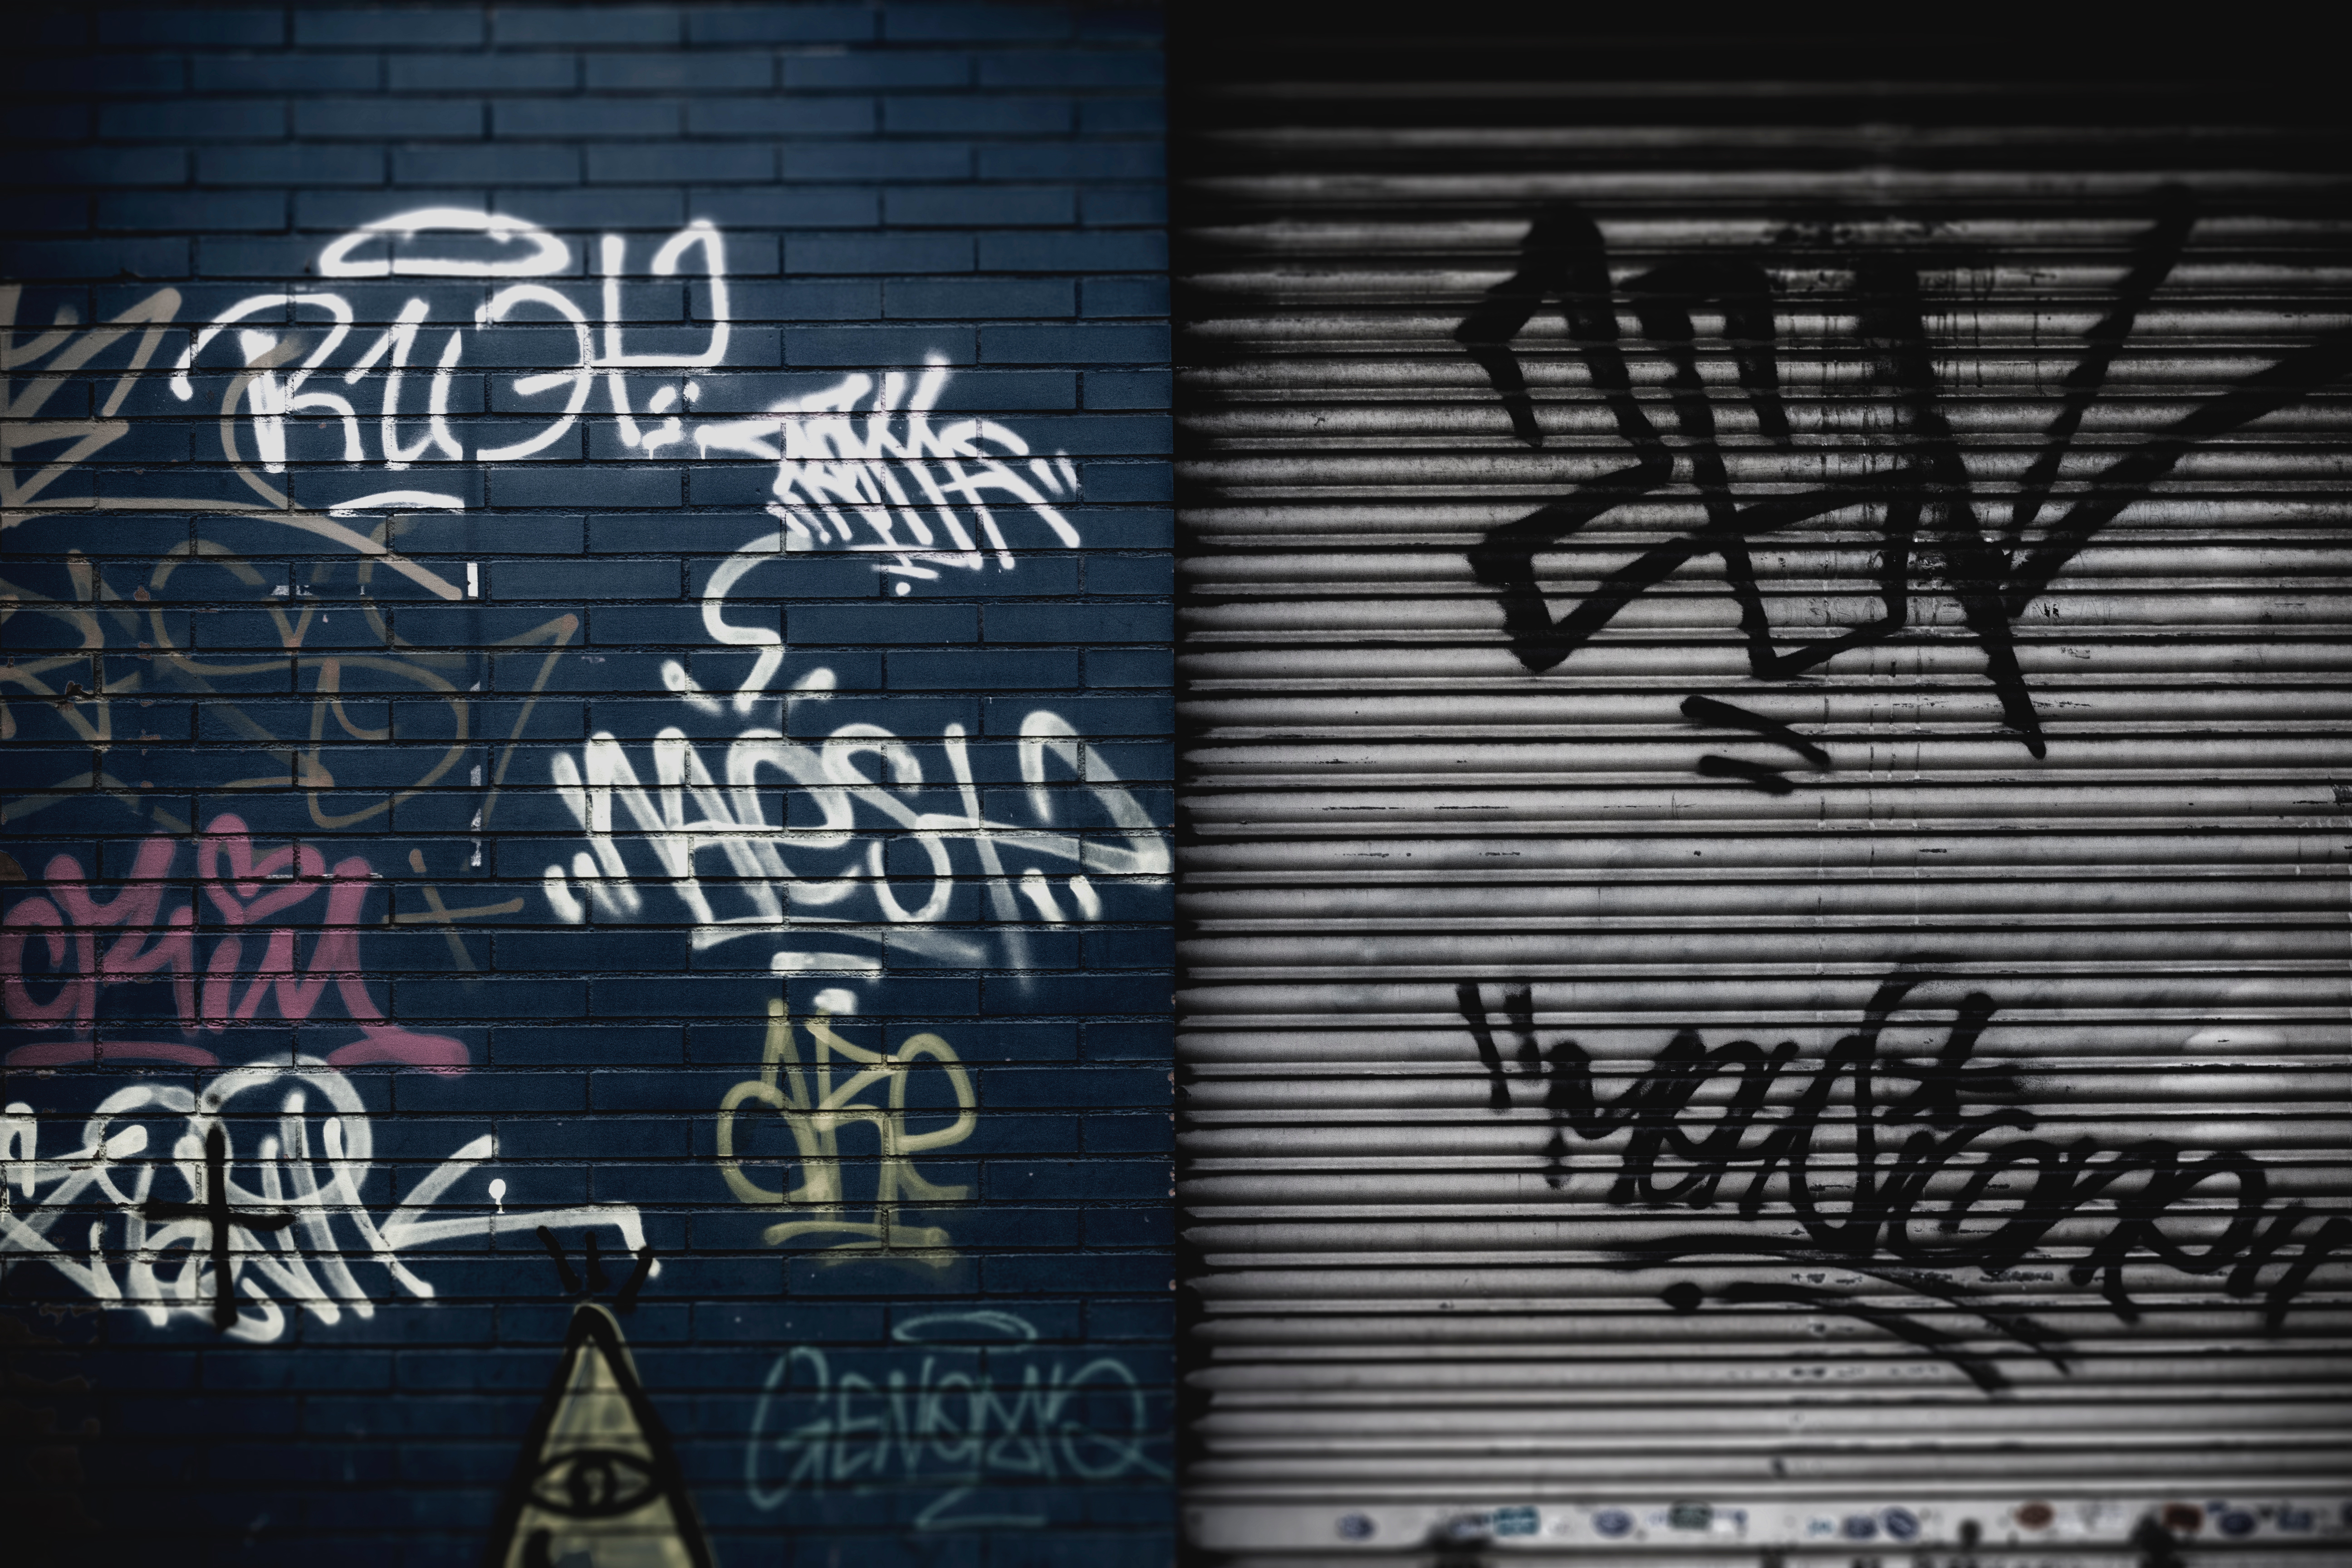
number, wall, black, graffiti, font, art, poster, calligraphy